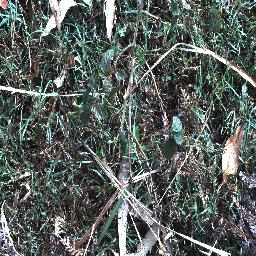
Label: lantana